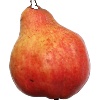
Label: Pear Red 1